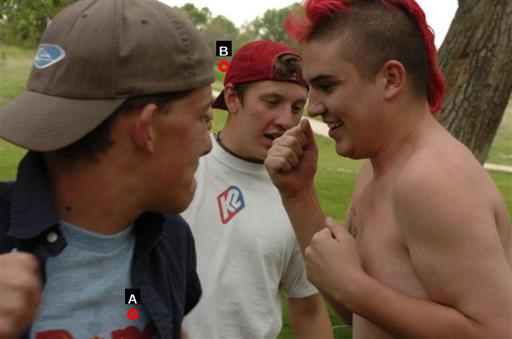
Question: Two points are circled on the image, labeled by A and B beside each circle. Which point is closer to the camera?
Select from the following choices.
(A) A is closer
(B) B is closer
Answer: A